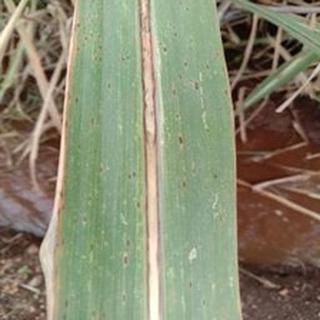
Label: sugarcane_rust